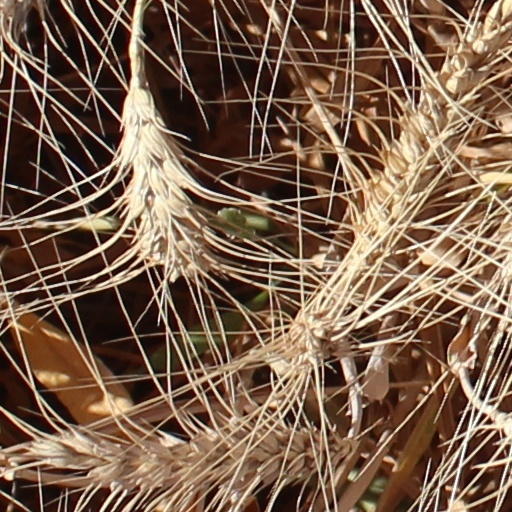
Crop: wheat